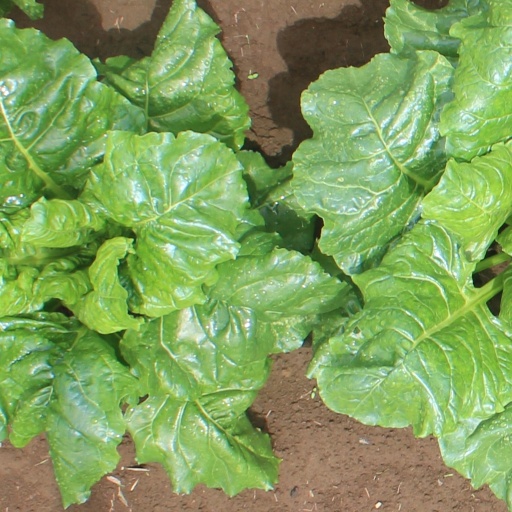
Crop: sugar beet